Larry Schmittou

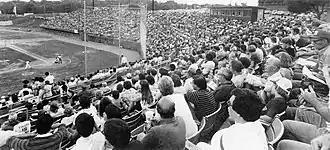
A black and white photograph of a baseball game in progress with fans looking on and few empty seats in sight

Stoll-Reed Architects advised Schmittou that construction of a suitable stadium would cost between $300,000 and $500,000, but bids for the project ranged from $980,000 to $1.2 million. Schmittou looked to local suppliers to donate construction materials, took out a $30,000 loan from a bank, sold season tickets in advance of having a team, and even mortgaged his own home to help pay for the facility. The actual cost totaled $1.5 million. The ballpark would be named Herschel Greer Stadium in posthumous honor of Herschel Lynn Greer, a prominent Nashville businessman and the first president of the Nashville Vols, whose family donated $25,000 for stadium construction.